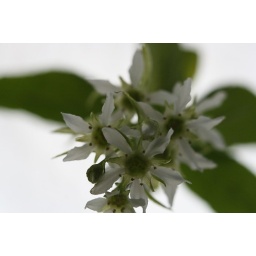
More flowers from pond by my house